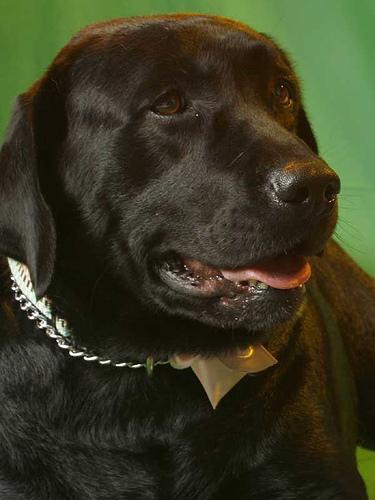
Labrador_retriever